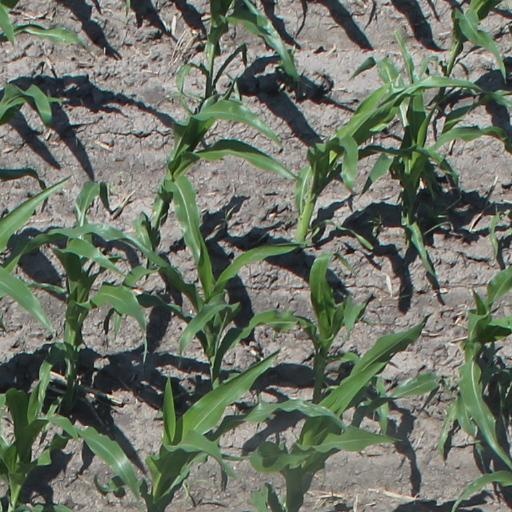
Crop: maize; corn